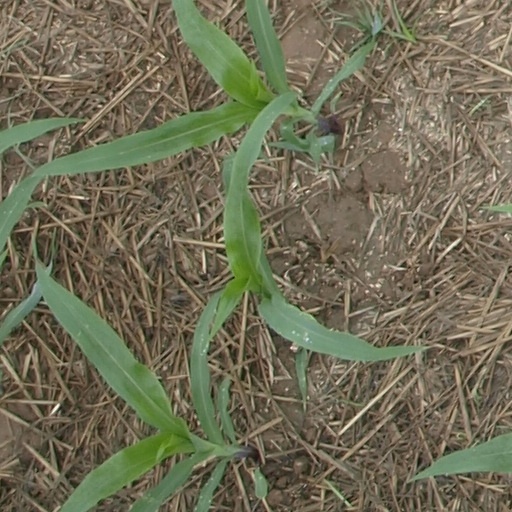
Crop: maize; corn